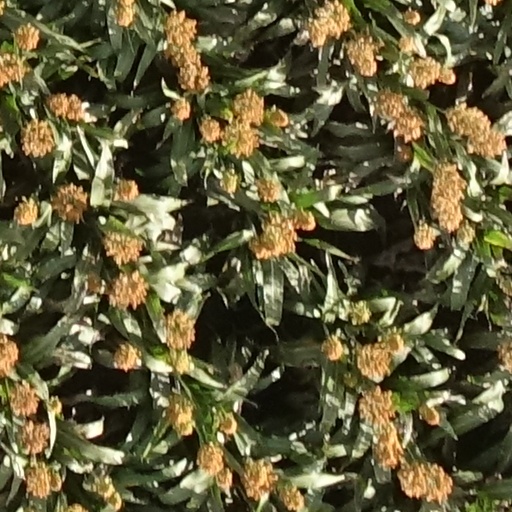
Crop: sorghum